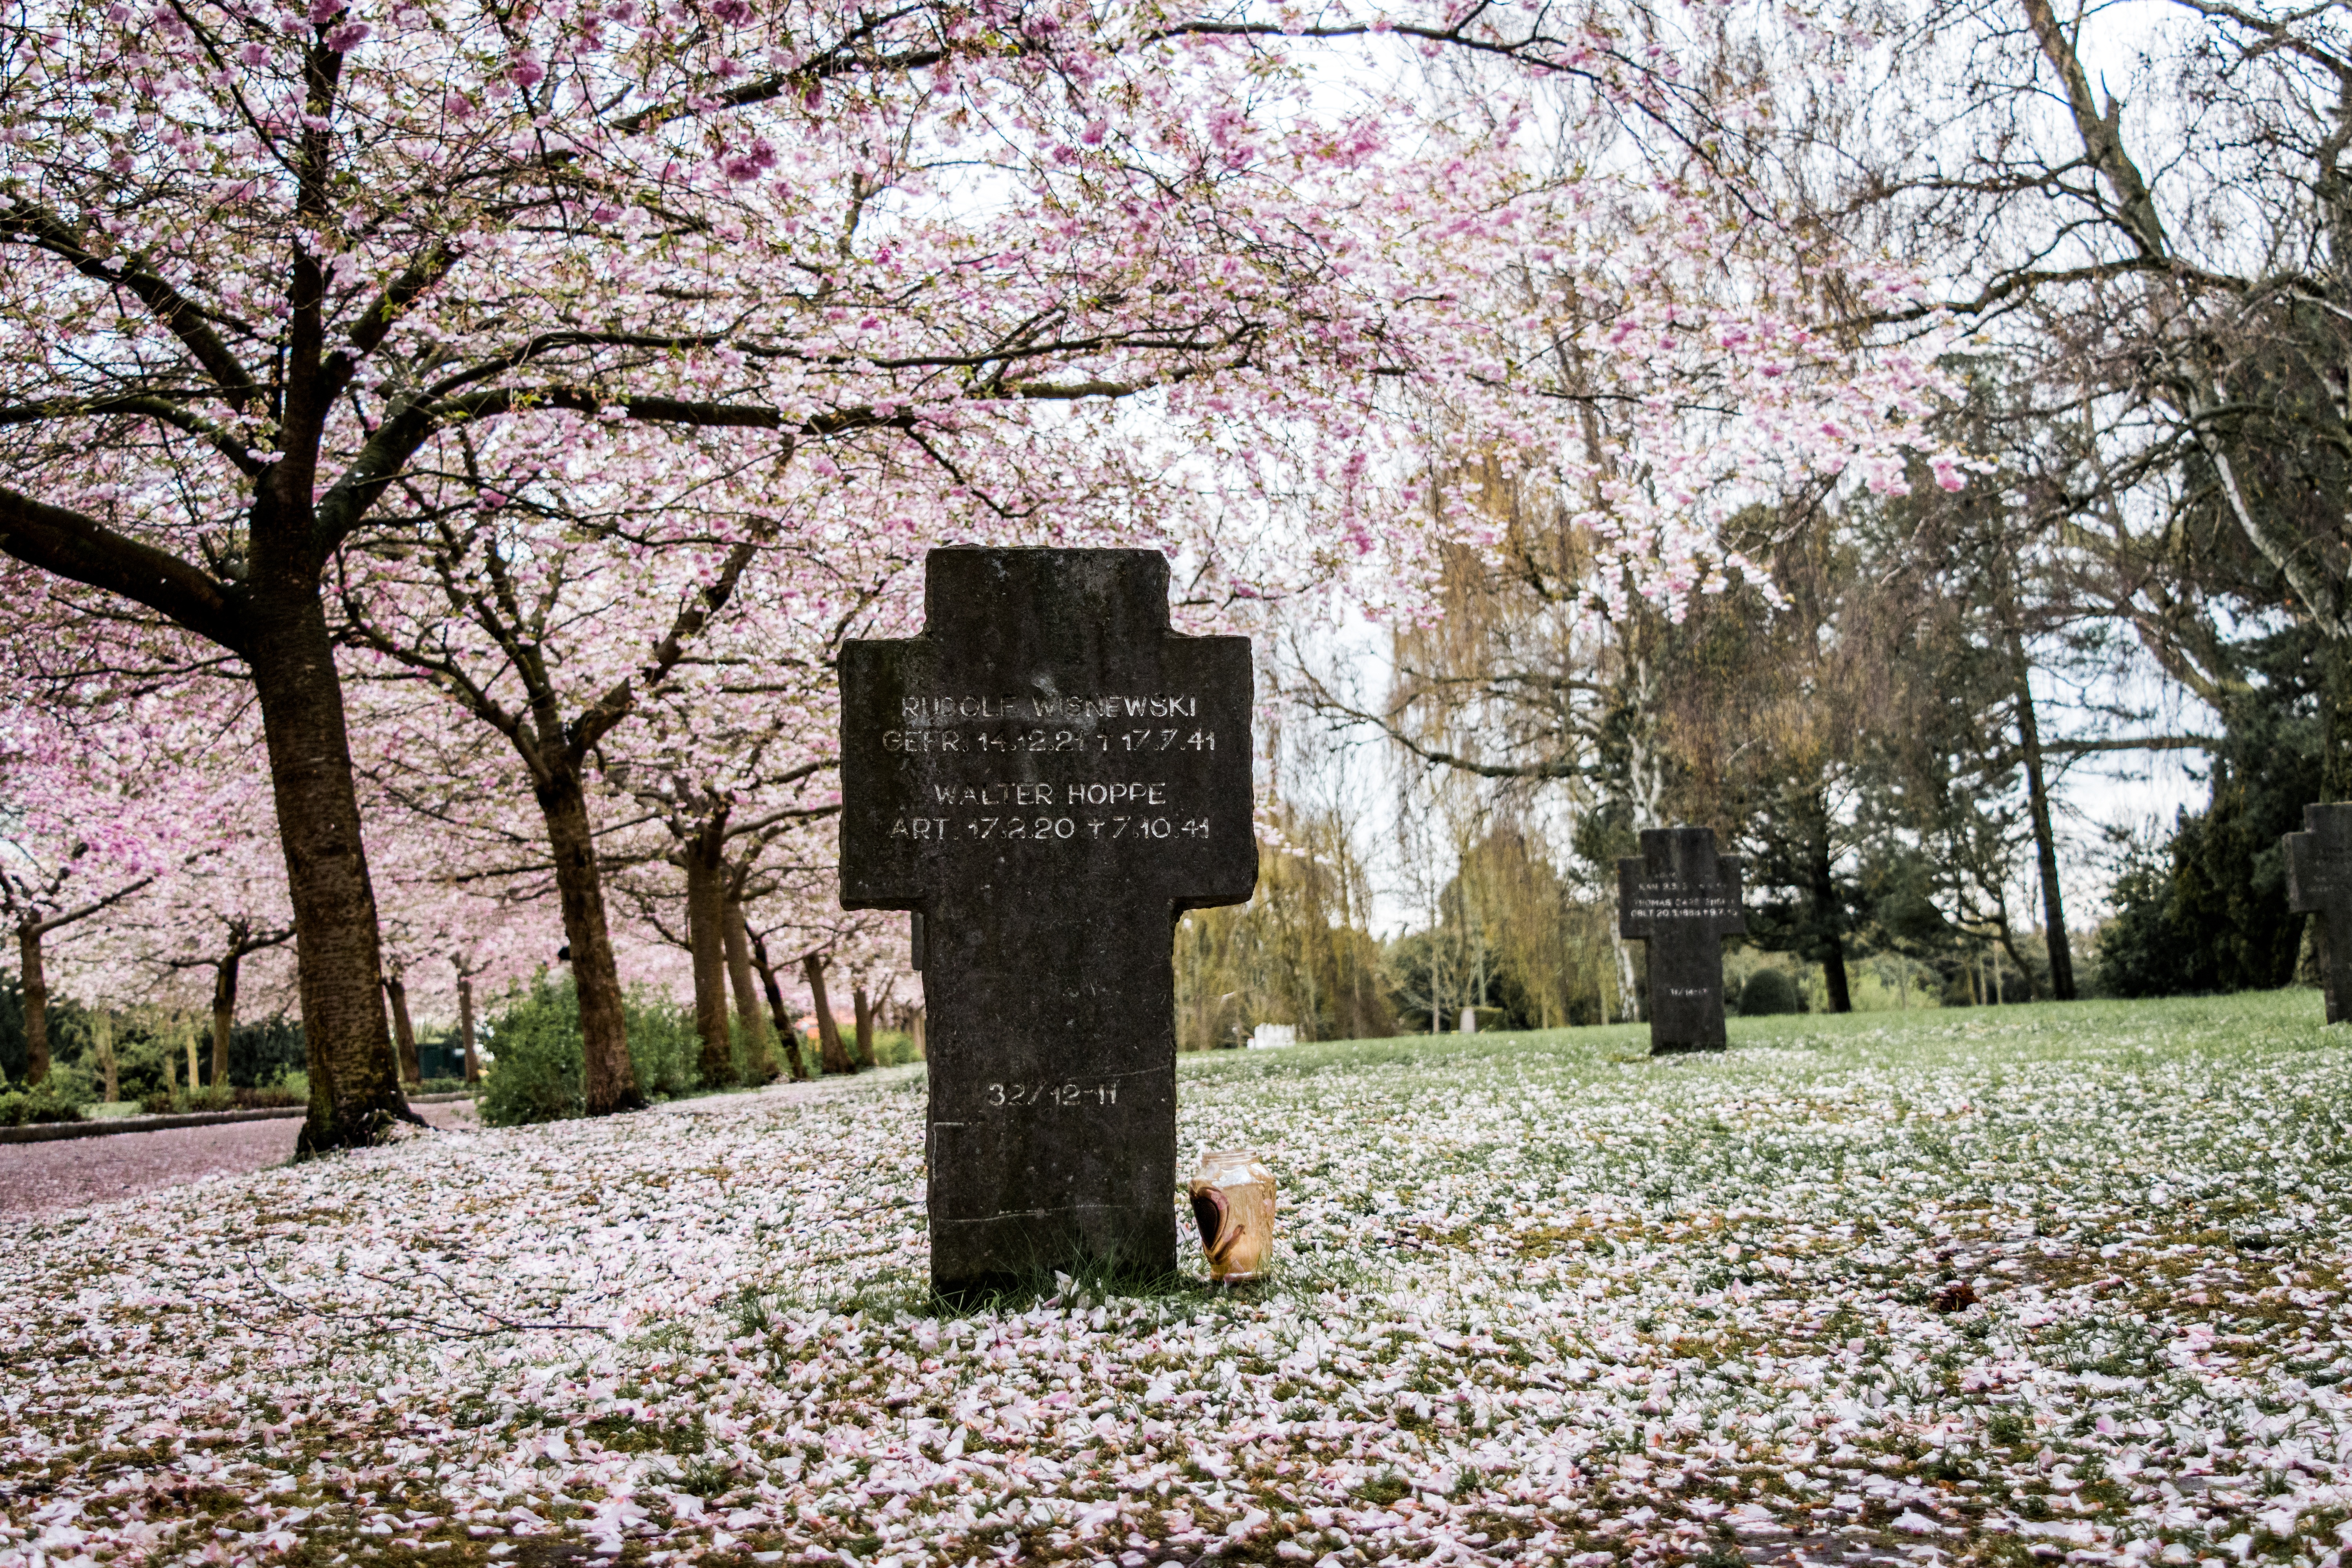
tree, nature, outdoor, blossom, plant, sky, flower, bloom, spring, park, botany, blooming, cemetery, garden, tombstone, pink, japan, season, cherry blossom, grave, japanese, shrine, sakura, woodland, blossoming, cherry